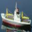
Label: ship